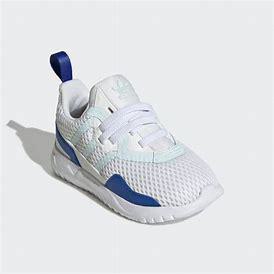
Brand: Adidas
Model: Originals Flex